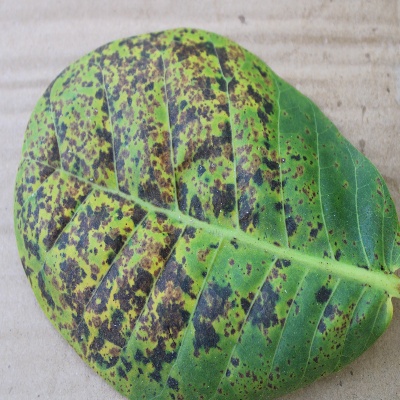
Crop: Cashew
Condition: anthracnose